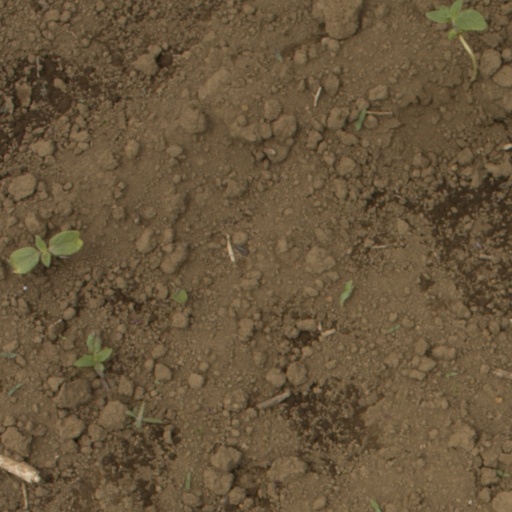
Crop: Jerusalem artichoke